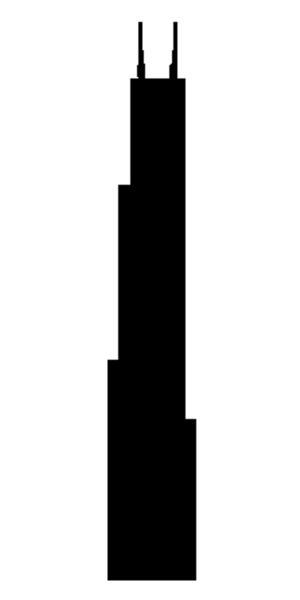
Le Guangdong Building, aussi appelé Tianjin R&F Guangdong Tower est un gratte-ciel en construction depuis 2012 dans la municipalité autonome de Tianjin en Chine. La construction est actuellement suspendue. Son achèvement est prévu pour 2019.